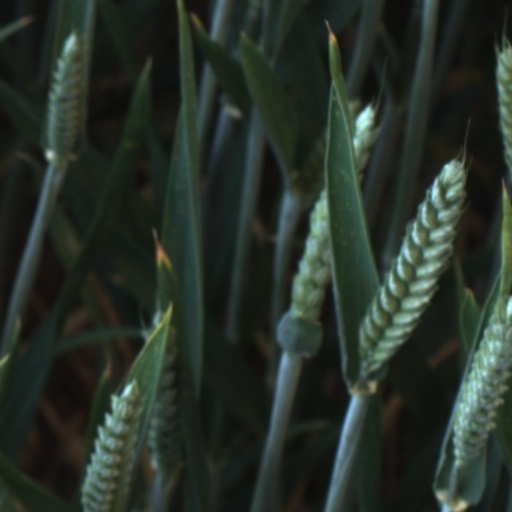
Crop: wheat